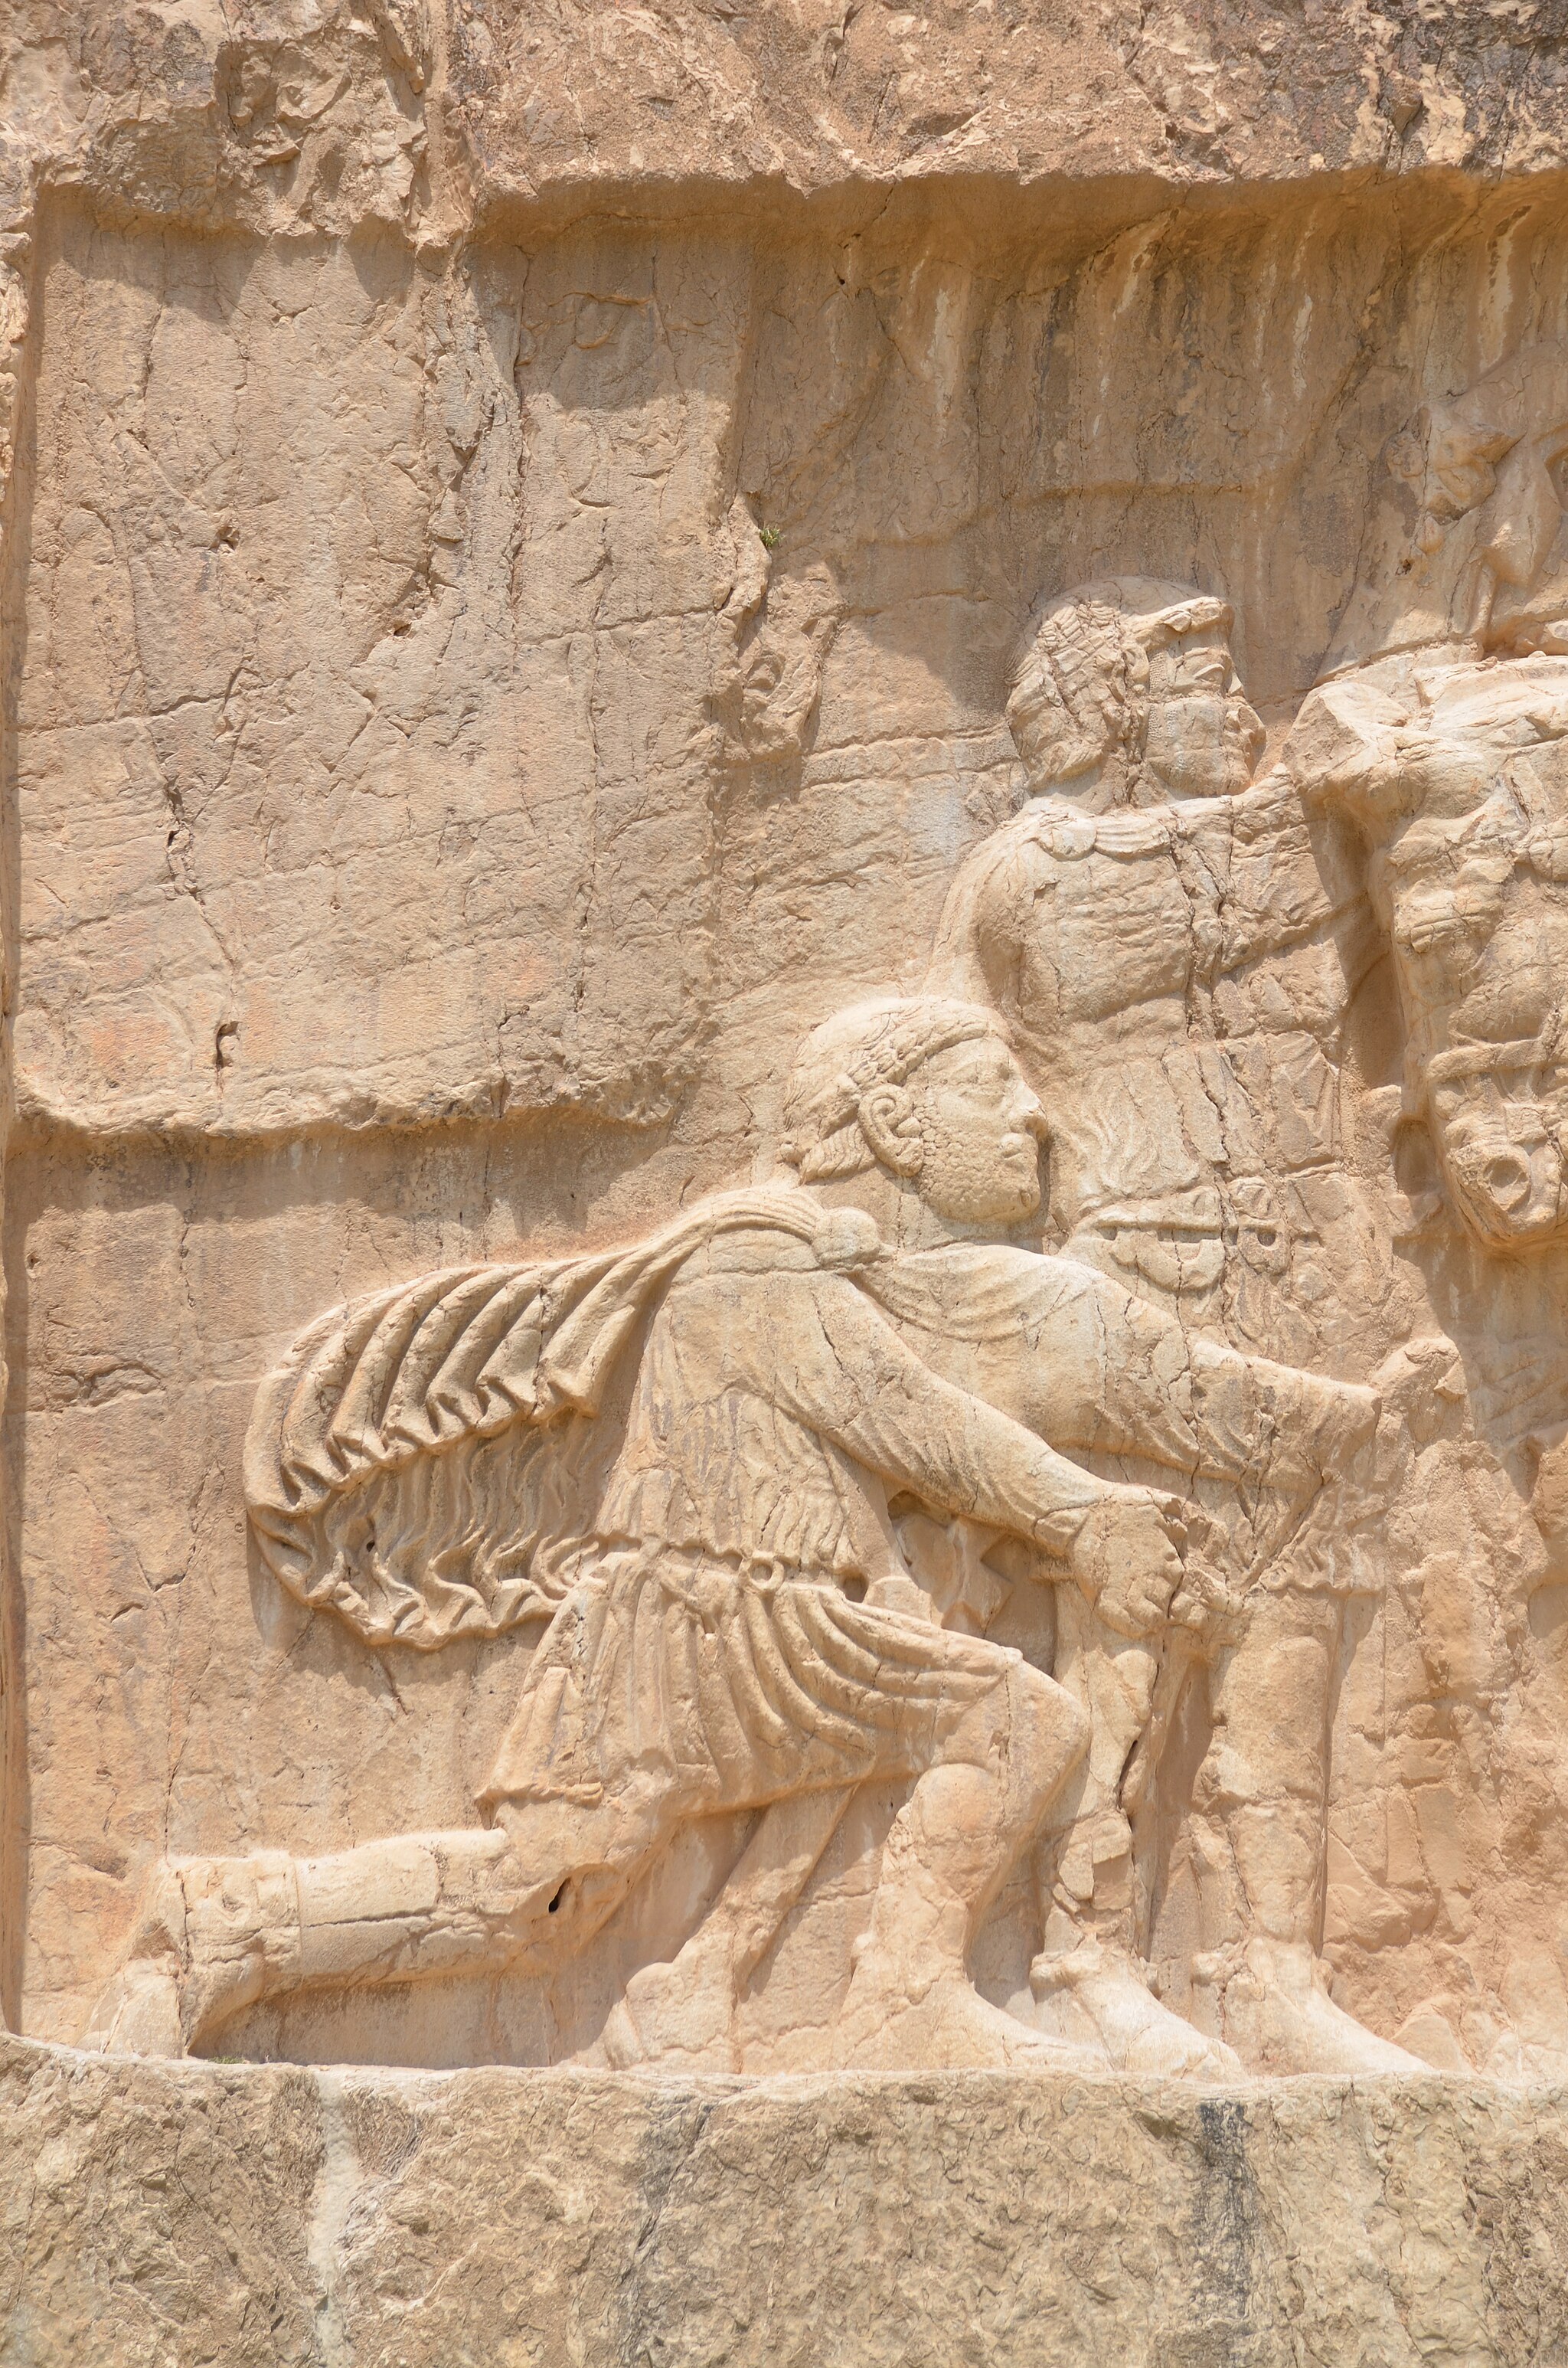
Title: Naqsh-e Rostam, Iran (48098757703)
Description: Naqsh-e Rostam, Iran
Date: 22 April 2019, 10:38 (according to Exif data)
Categories: Relief of triumph of Shapur I over Valerian at Naqsh-e Rustam, Photographs by Carole Raddato, Flickr images reviewed by FlickreviewR 2, Iran photographs taken on 2019-04-22